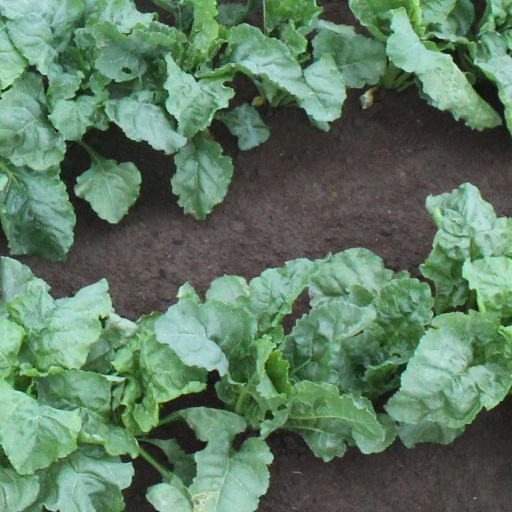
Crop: sugar beet